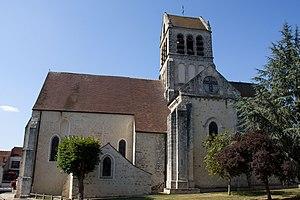
Le secteur pastoral de Milly-la-Forêt est une circonscription administrative de l'église catholique de France, subdivision du diocèse d'Évry-Corbeil-Essonnes.
Boutigny-sur-Essonne est une commune française située à quarante-sept kilomètres au sud-est de Paris dans le département de l'Essonne en région Île-de-France.
Cet article recense les monuments historiques de l'Essonne, en France.